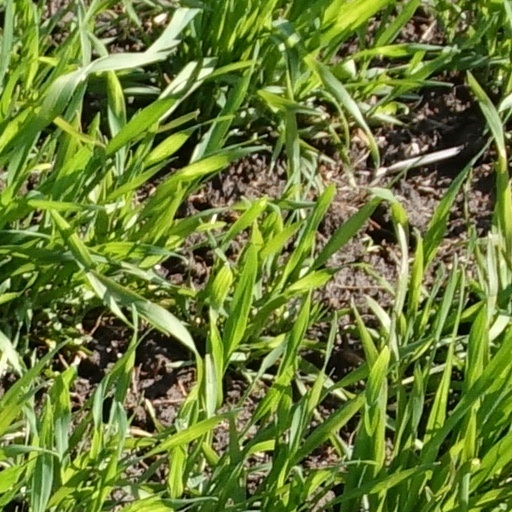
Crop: wheat